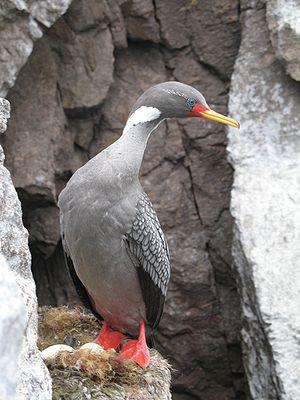
Les Phalacrocoracidae sont une famille d'oiseaux aquatiques constituée de 3 genres et de 36 espèces vivantes. Cette famille est celle des oiseaux de mer connus sous le nom de cormorans. Il s'agit d'un groupe très homogène, tant pour ce qui concerne la morphologie que le régime alimentaire piscivore, ou les mœurs générales. Pour cette raison, les 36 espèces de cormorans sont le plus souvent réunies dans un genre unique, le genre Phalacrocorax éponyme de la famille. Un cormoran peut vivre 20 ans.
La ría Deseado, en Argentine, est l'estuaire du río Deseado et correspond à son embouchure dans l'océan Atlantique. Elle est située dans la région nord-est de la province de Santa Cruz. Il s'agit d'un estuaire de grande importance biologique déclaré réserve naturelle provinciale. Sur sa rive nord se trouve la ville de Puerto Deseado.
Le Cormoran de Gaimard est une espèce d'oiseau de la famille des phalacrocoracidés.